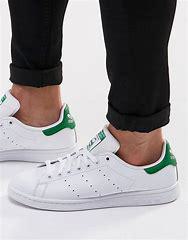
Brand: Adidas
Model: Stan Smith